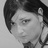
Emotion: neutral